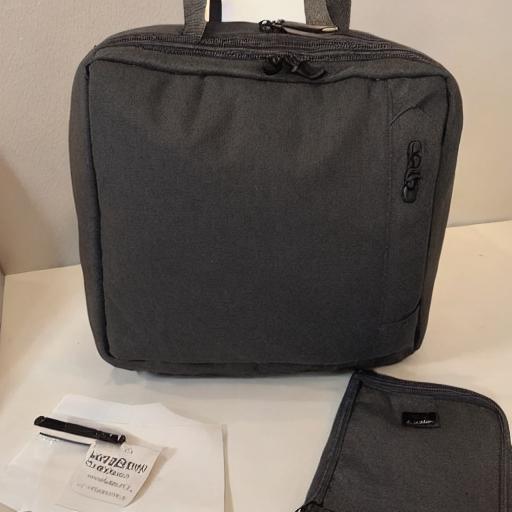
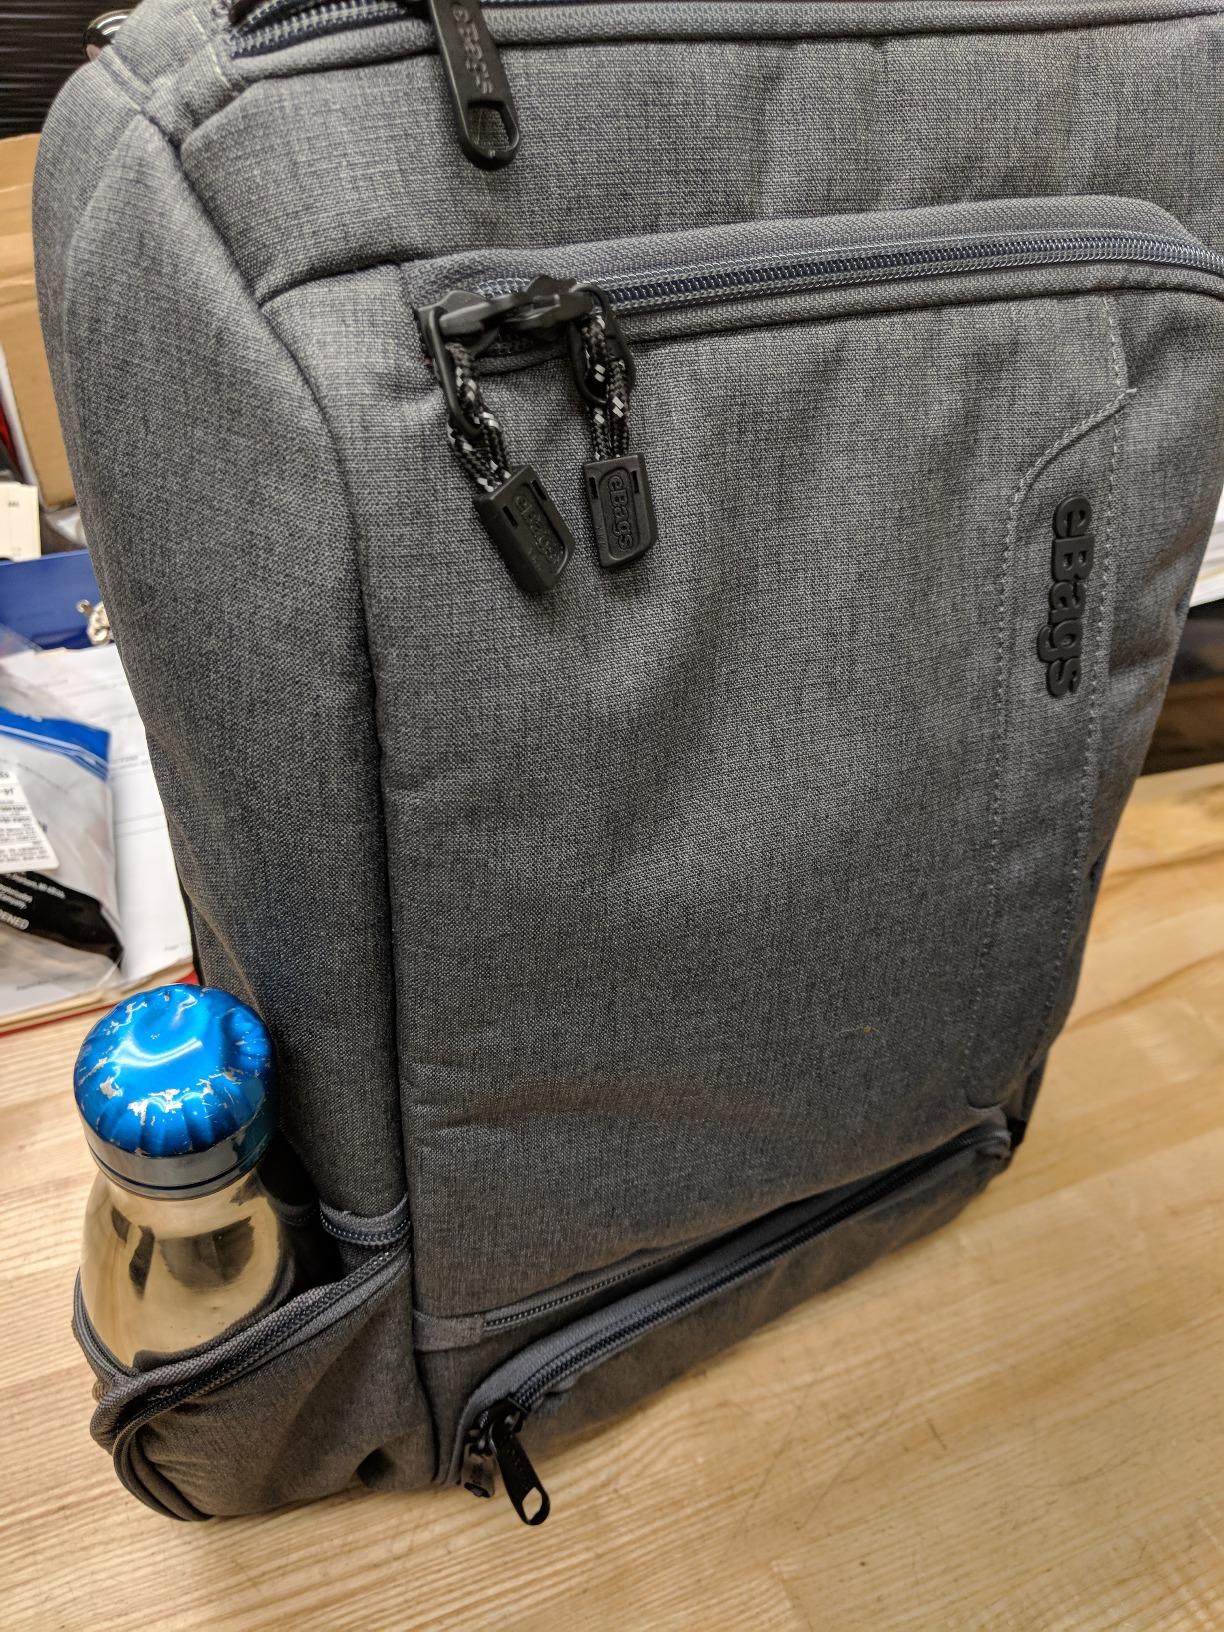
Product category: bag
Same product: no